Ferdinand Geminian Wanker

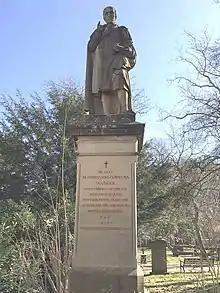
Grabmal im Alten Friedhof

Ferdinand Geminian Wanker (2 October 1758, Freiburg im Breisgau - 19 January 1824, Freiburg im Breisgau) was a German Roman Catholic moral theologian.